Ambassador Theater (Baltimore)

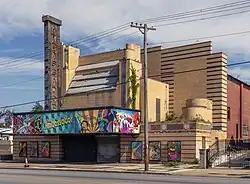
Ambassador Theater in 2023

The Ambassador Theater is a historic Streamline Moderne movie theater on Liberty Heights Avenue in the Howard Park section of Baltimore, Maryland. It is listed on the National Register of Historic Places and is a designated Baltimore City Landmark.